Codex Freerianus

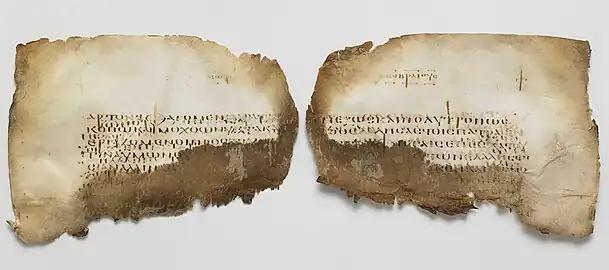
Fragment of the Epistle to the Hebrews

The codex contains portions of the Pauline epistles except Romans. It contains the "Epistle to the Hebrews". The Hebrews follows 2 Thessalonians. The manuscript is generally dated from the fifth century, though a few have suggested the sixth century instead. The codex originally contained about 210 parchment leaves, of which only 84 survive in a fragmentary condition. The text of the codex contains many lacunae. It was written in one column per page, 30 lines per column. The letters and words are not separated from one another, as it is in scriptio-continua.